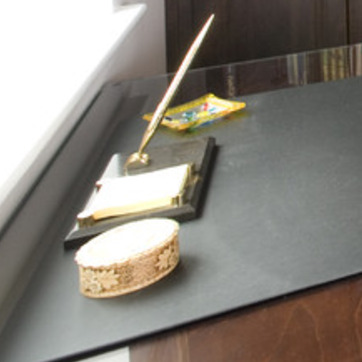
Material: paper